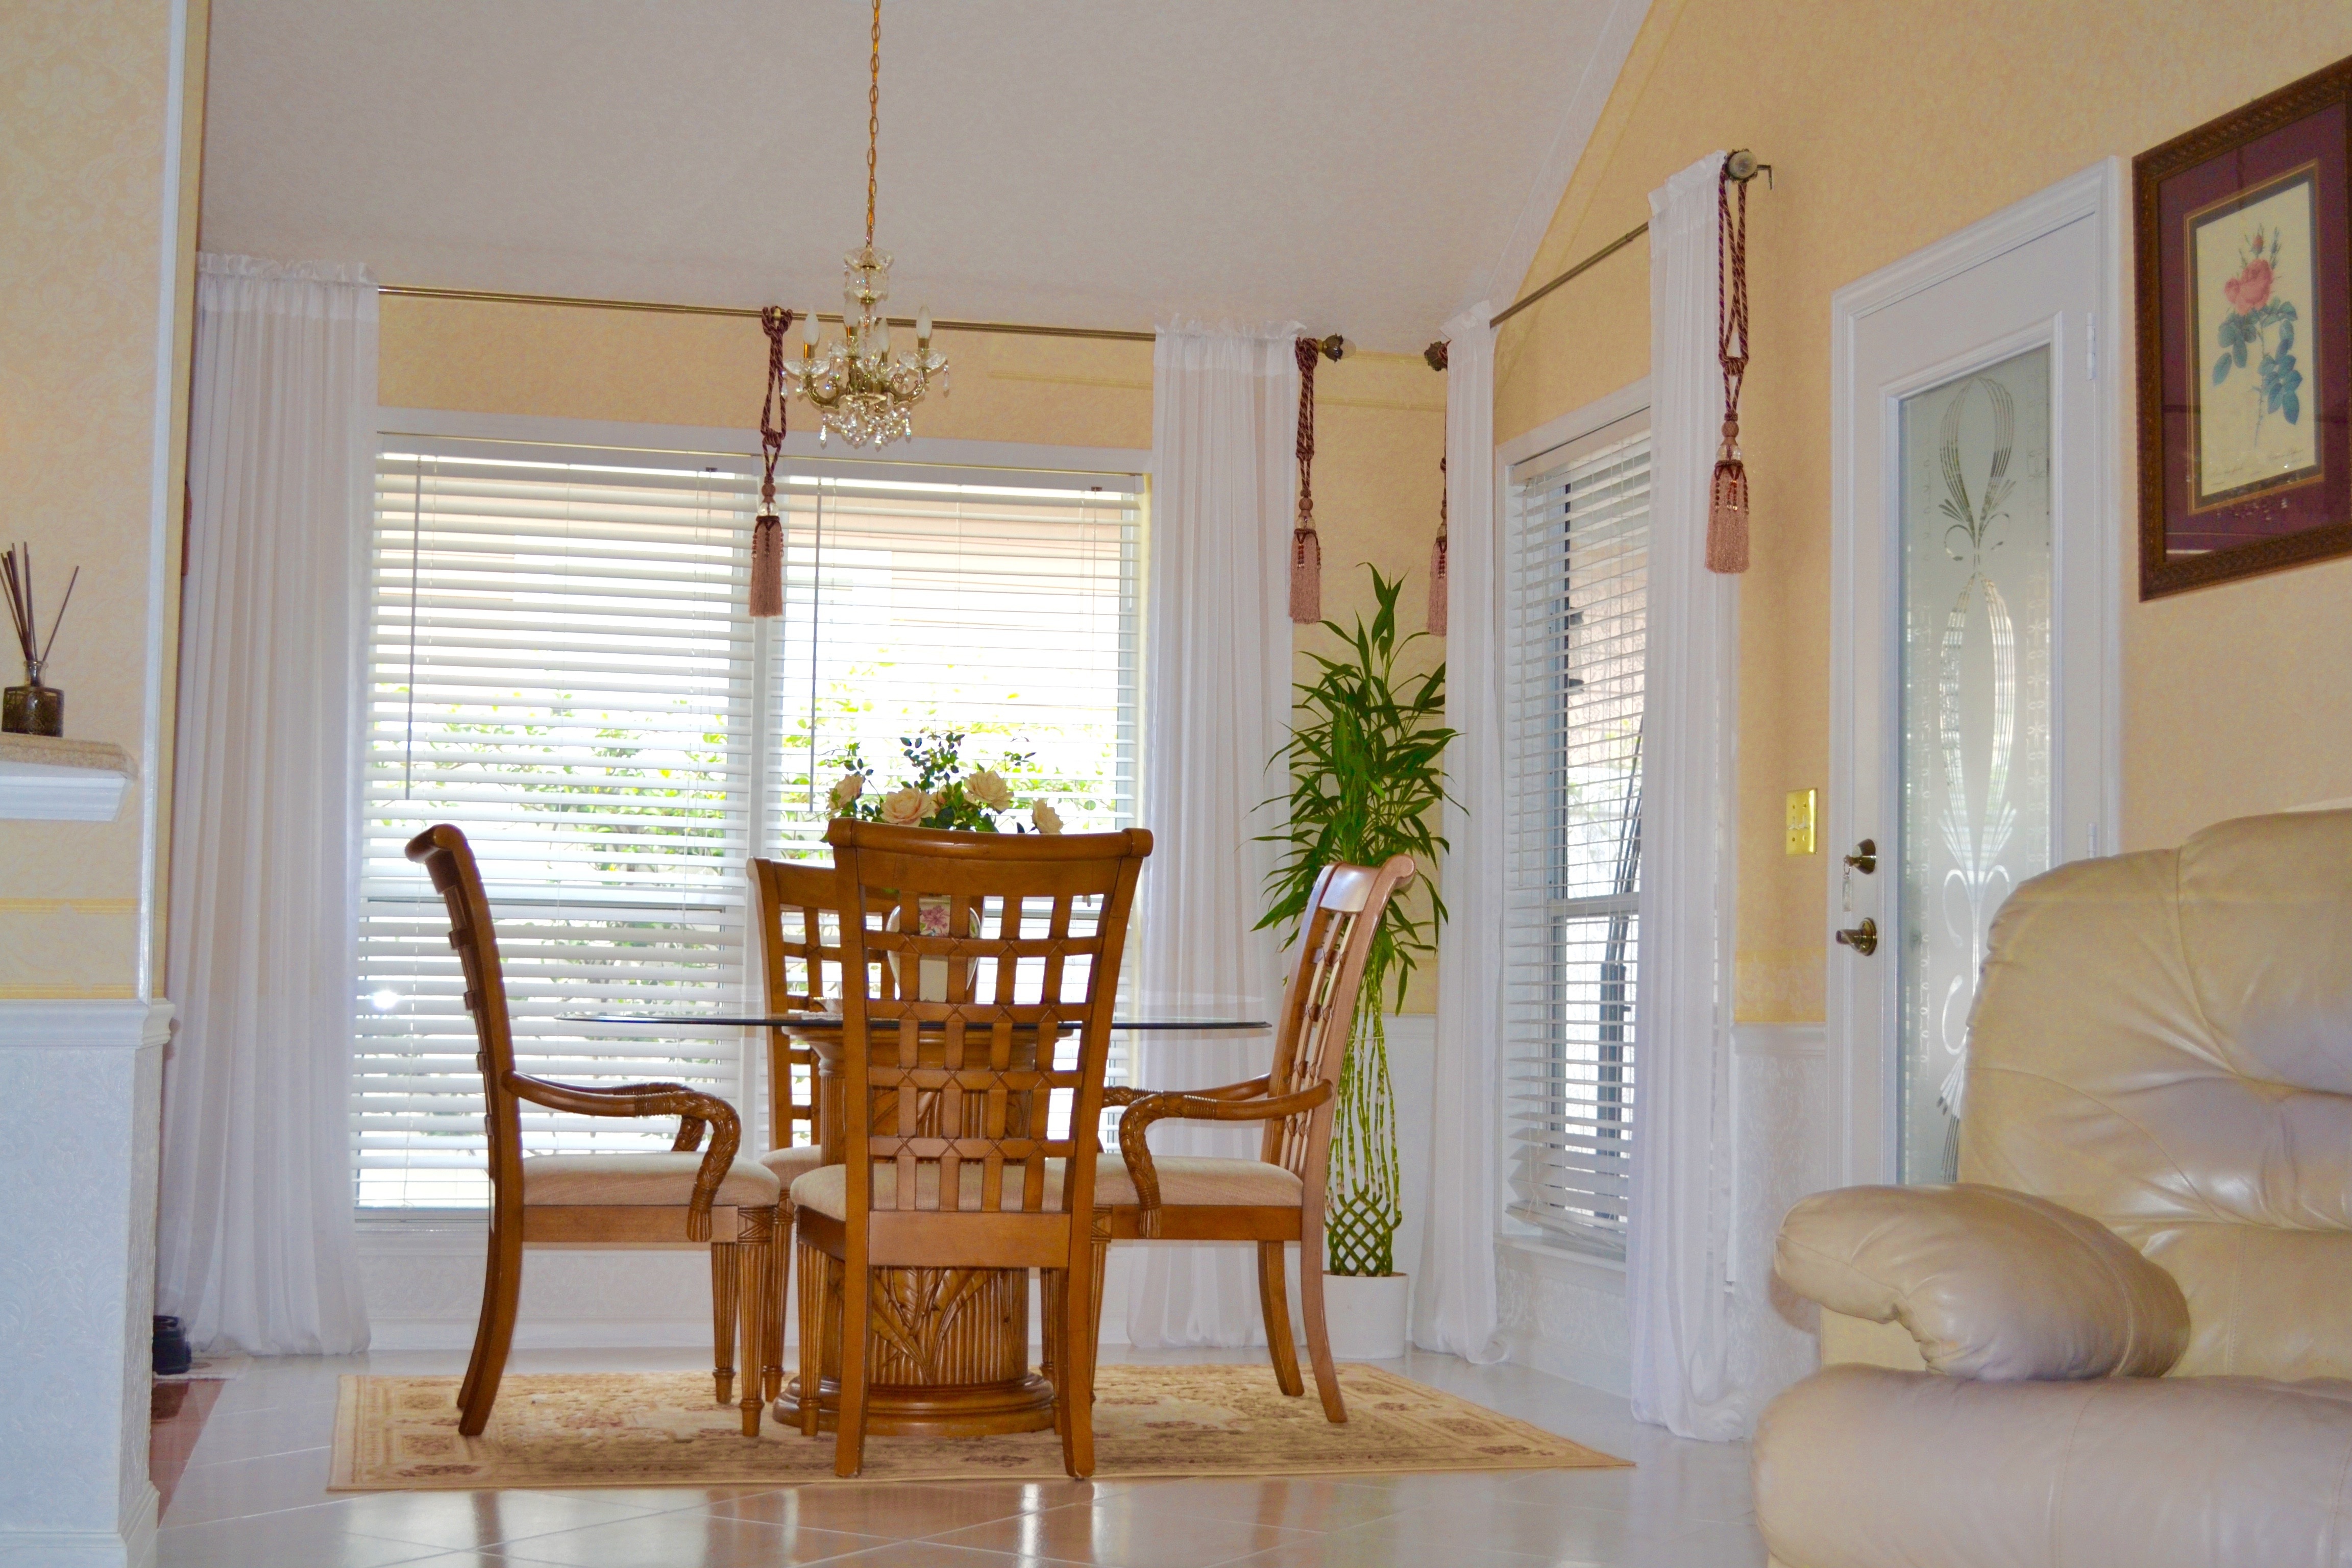
table, house, floor, interior, home, cottage, cozy, property, living room, furniture, room, apartment, modern interior, interior design, living, luxury, design, hardwood, estate, condominium, real estate, dining room, home design, luxury home interior, flo, elegant room, luxury interior, window covering